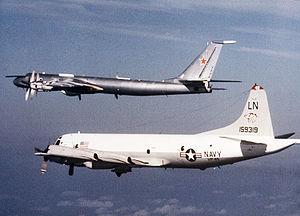
Le Tupolev Tu-142F est une version maritime du Tupolev Tu-95 Bear pour la surveillance côtière et la neutralisation des sous-marins dont il y eut de nombreuses sous-versions. Il a été développé à partir du Tu-95, bombardier stratégique turbopropulsé.